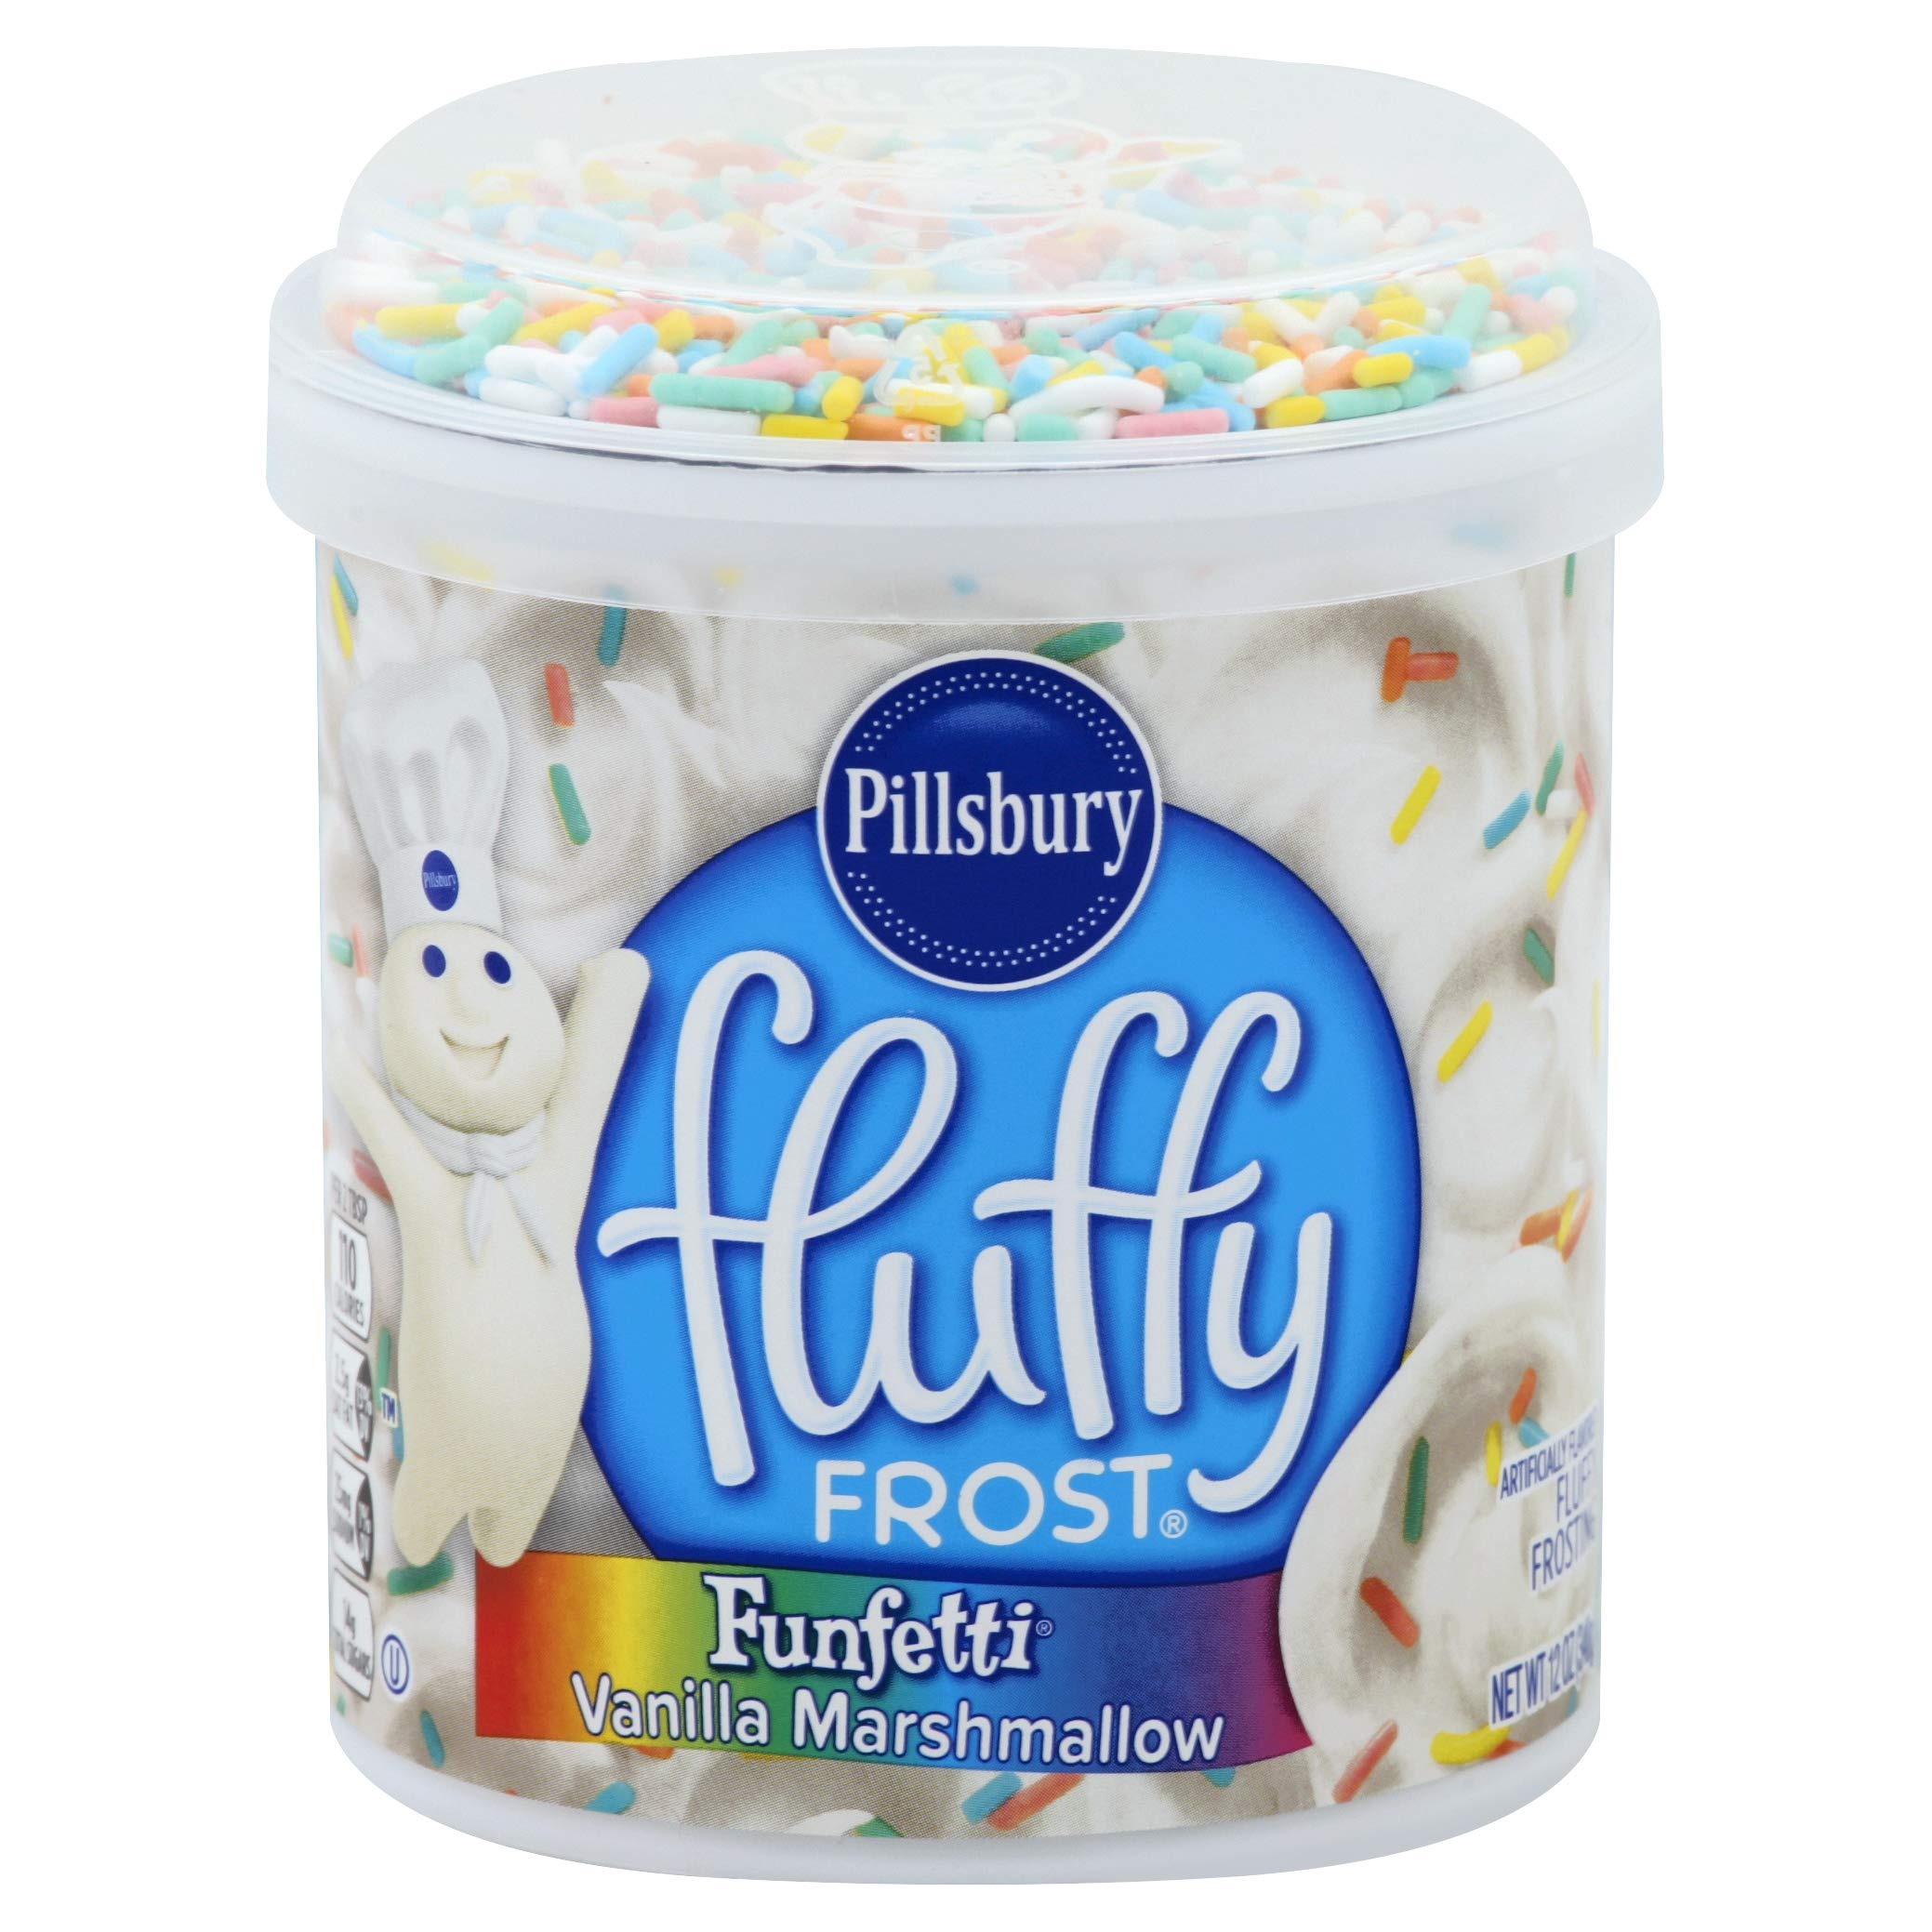
Item Name: Pillsbury Fluffy Frost Funfetti Vanilla Marshmallow Flavored Fluffy Frosting, 12-Ounce
Bullet Point 1: 12-ounce can of Pillsbury Fluffy Frost Funfetti Vanilla Marshmallow Flavored Fluffy Frosting
Bullet Point 2: Creamy marshmallow flavored frosting with candy bits is a delicious and colorful dessert topping
Bullet Point 3: Easy to spread: smooth over cooled cake or cupcakes and let sit
Bullet Point 4: Ideal for frosting cakes, cupcakes, brownies, and other desserts
Bullet Point 5: Gluten Free and Kosher
Value: 12.0
Unit: Ounce

Price: 2.74